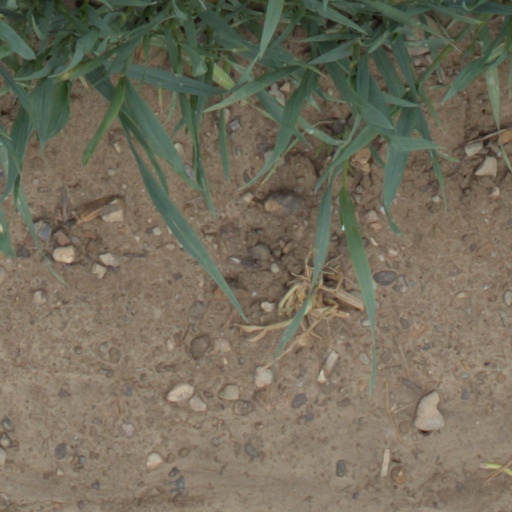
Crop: wheat